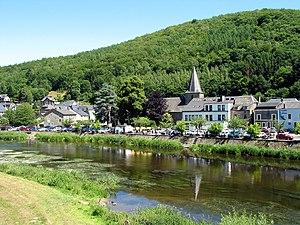
Bohan (Belgique), le village vu du pont sur la Semois Français